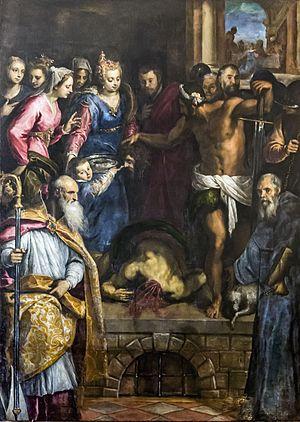
La Scuola dei Varoteri abritait l’école de dévotion et de charité de l’art des métiers du tissus de Venise. Elle est située campo S. Margherita dans le sestiere de Dorsoduro.